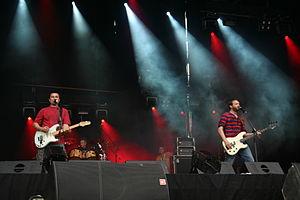
Dezerter est un groupe de punk rock polonais, originaire de Varsovie. Formé en 1981 sous le nom SS-20, le groupe doit changer de nom à la suite d'une réaction des autorités communistes.